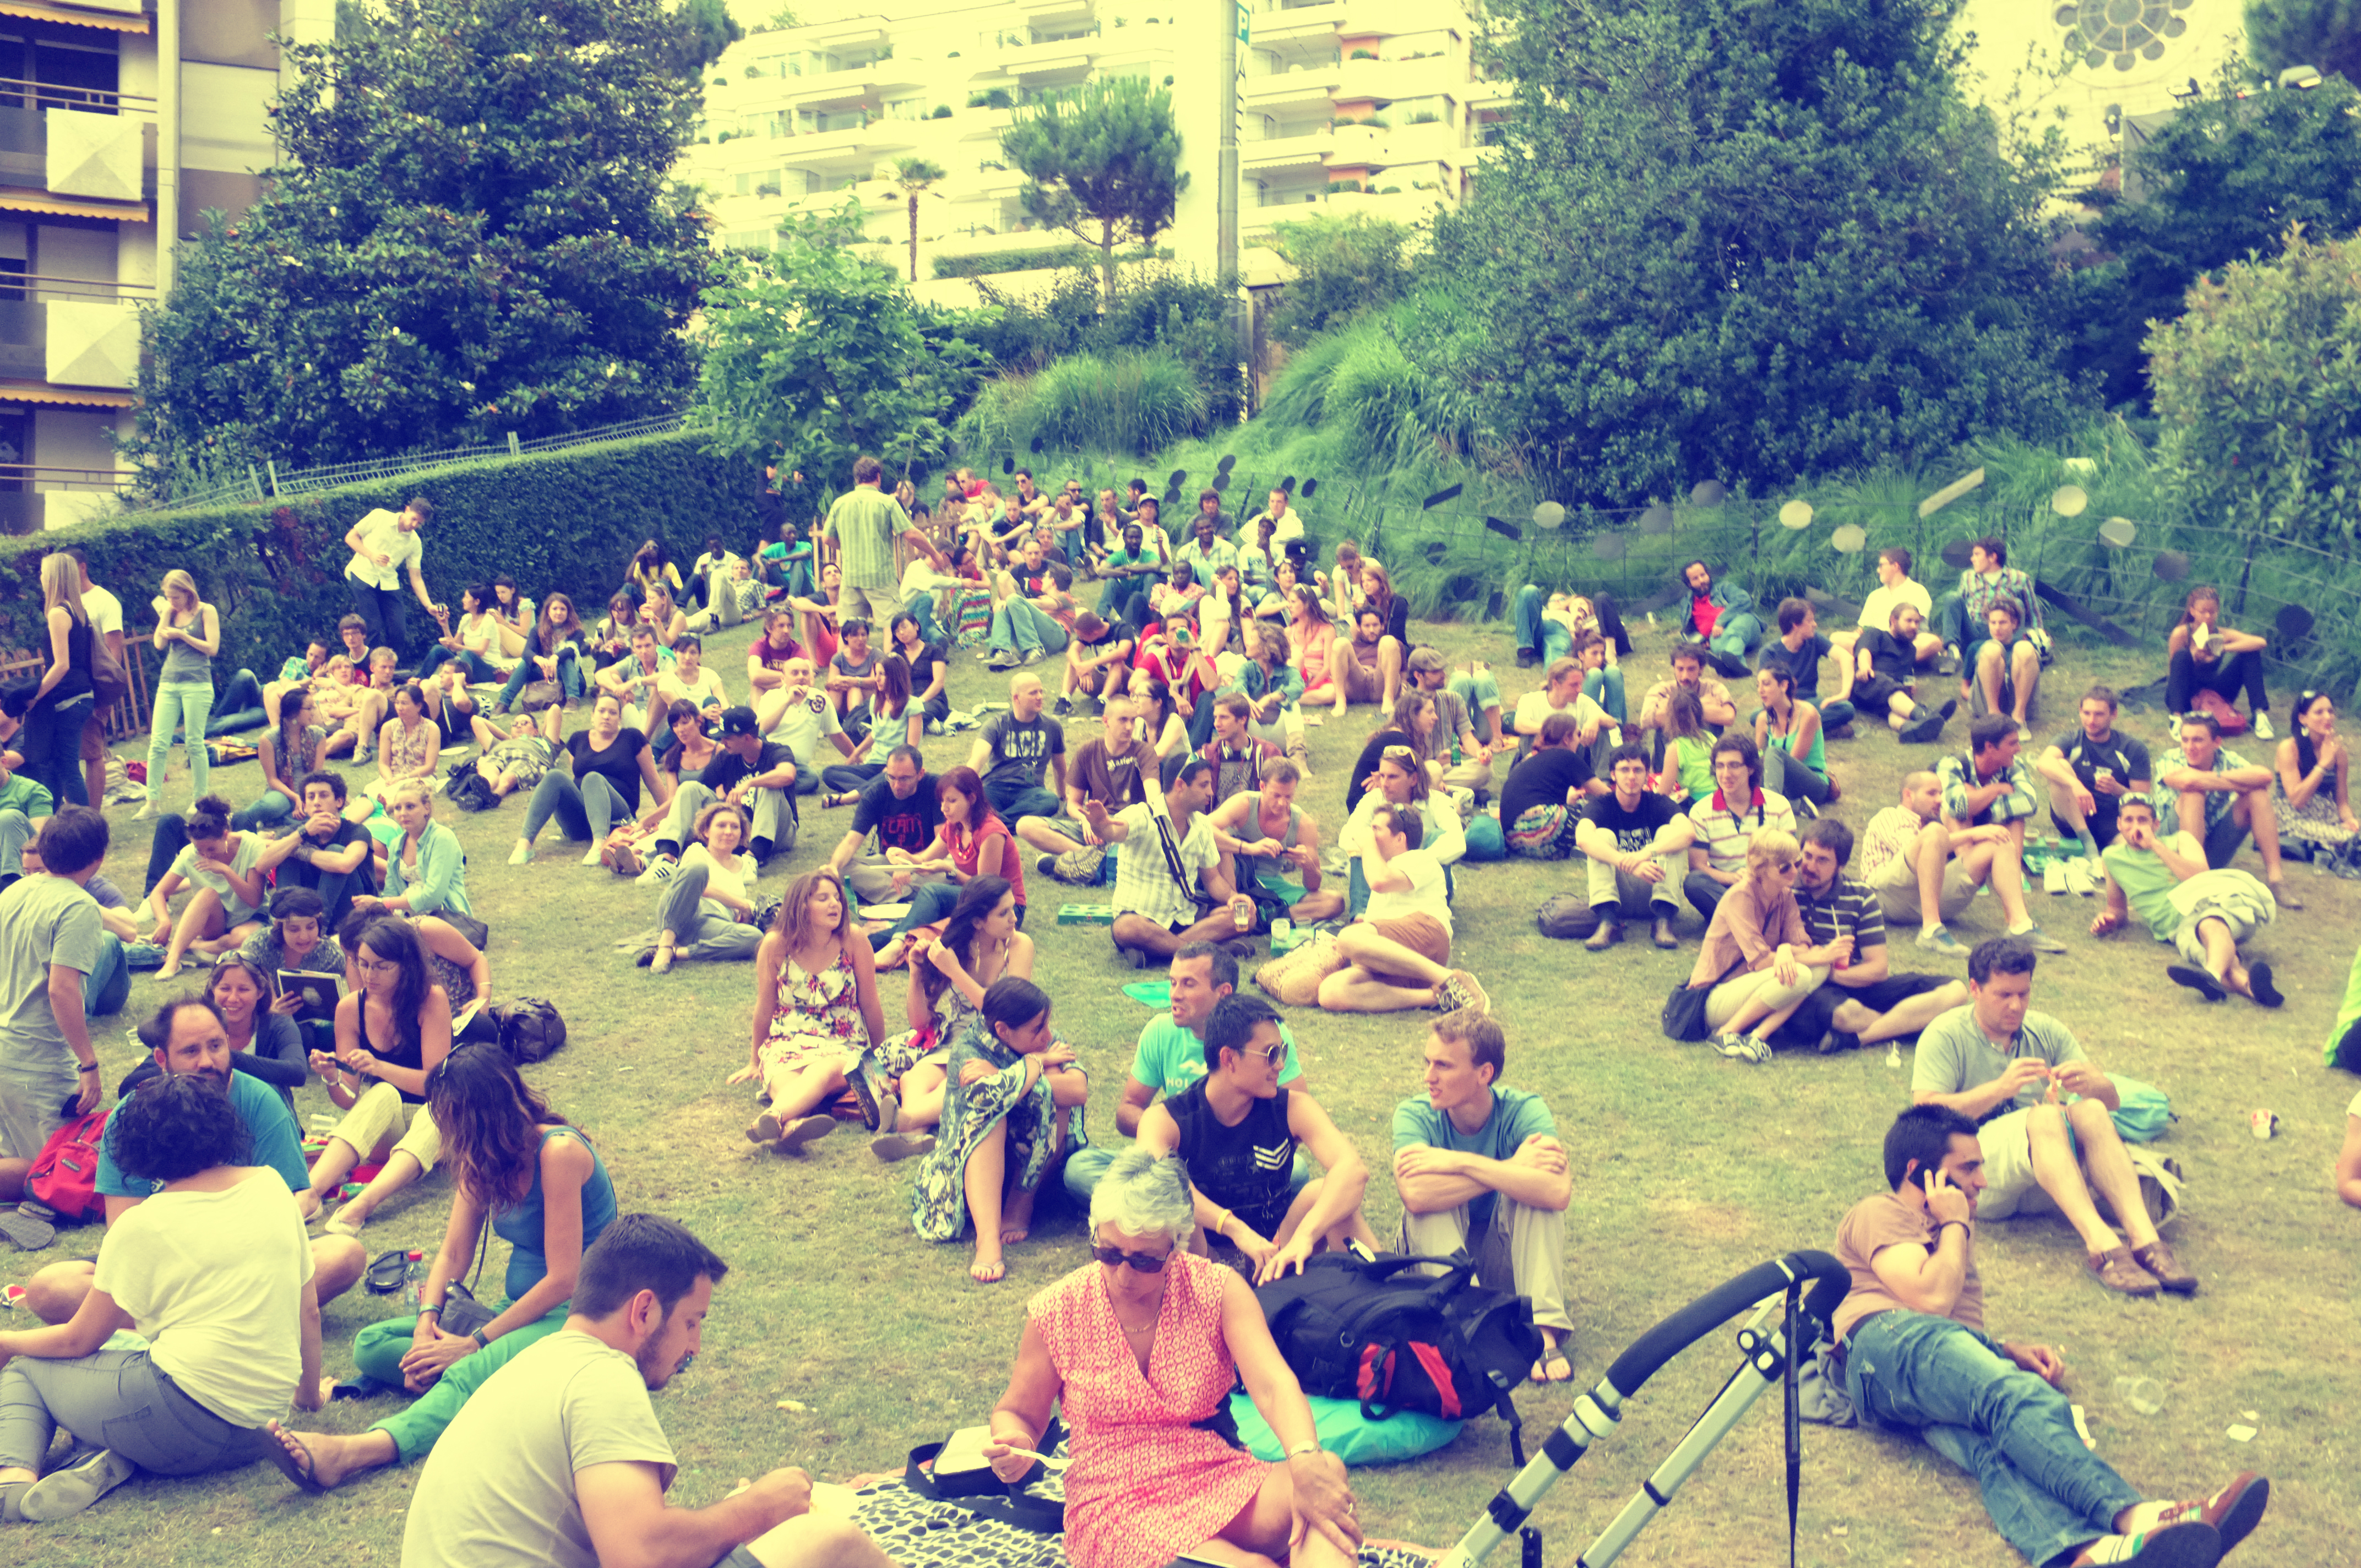
people, street, urban, crowd, fujifilm, jazz, 2012, x100, switzerland, fuji, montreux, finepixx100